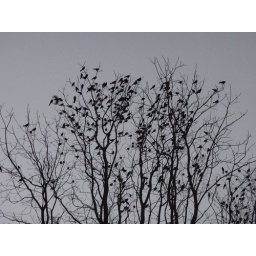
Birds sitting in my trees, getting ready to practice flying in formation.